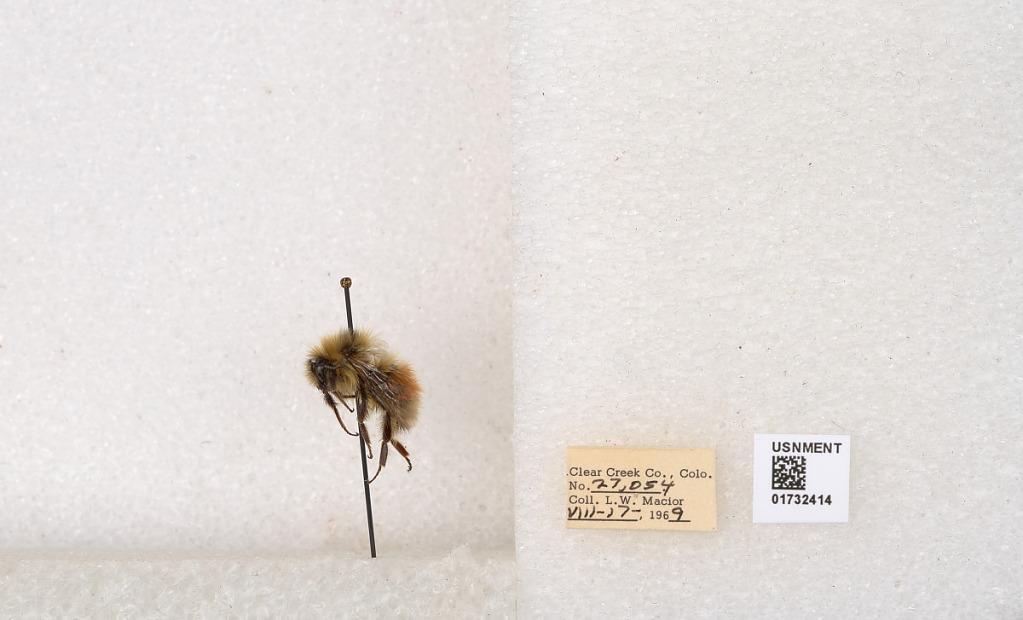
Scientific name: Bombus (Pyrobombus) sylvicola Kirby
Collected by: L. Macior
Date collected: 1969-8-17
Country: United States
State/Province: Colorado
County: Clear Creek
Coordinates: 39.7006, -105.694